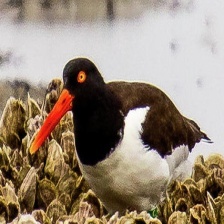
Species: OYSTER CATCHER
Scientific name: HAEMATOPUS
ImageNet parent category: oystercatcher